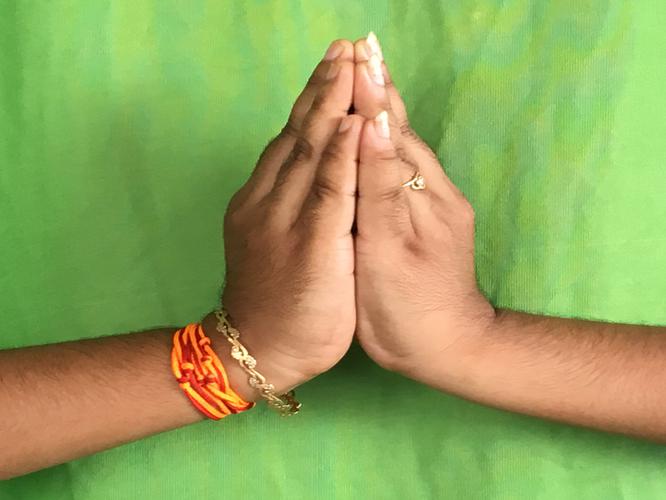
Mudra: Kapotham
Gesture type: double_hand